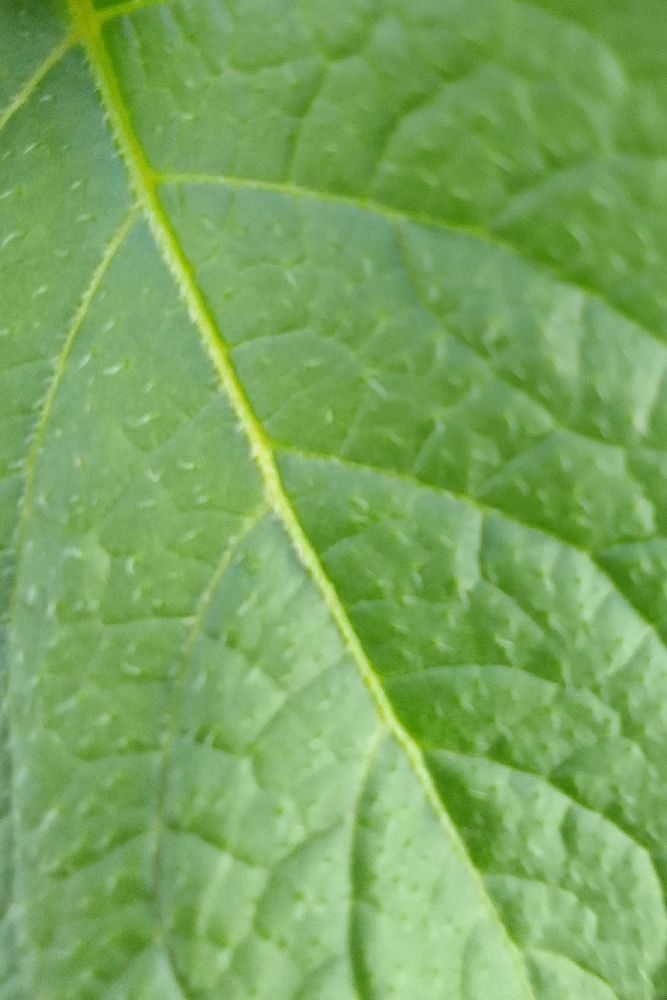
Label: Healthy